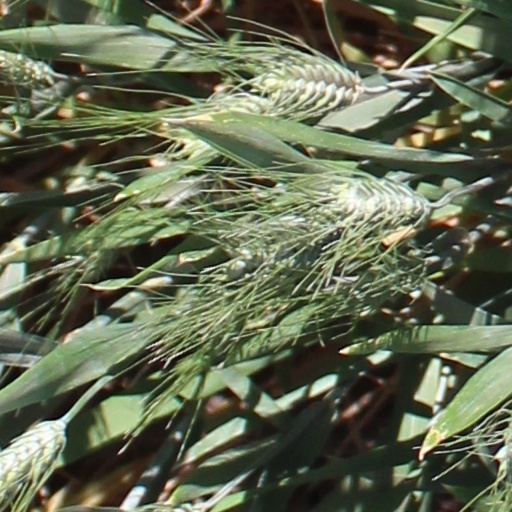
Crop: wheat